Žemlovka

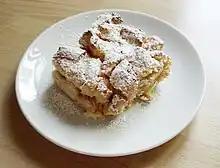

Žemlovka, žemľovka or Scheiterhaufen (in common language: "zemlbába") is a sweet bread pudding made of apples and rohlíks or veka, soaked in sweet milk.